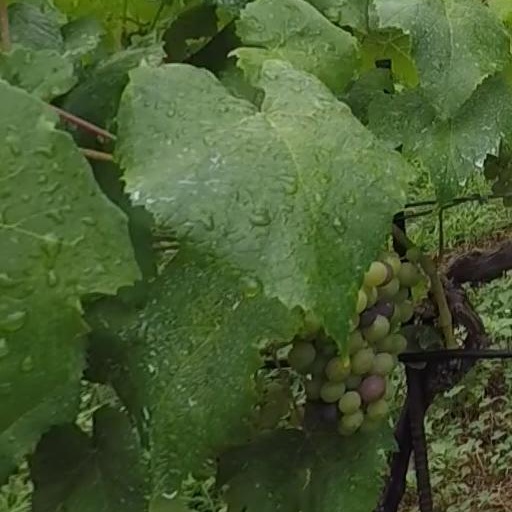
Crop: grape